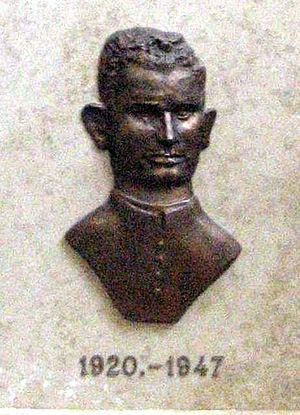
Miroslav Bulešić, né le 13 mai 1920 à Čabrunići et mort le 24 août 1947 à Lanisce, était un prêtre catholique croate. Assassiné dans l'exercice de son ministère pastoral pendant la période communiste, il est considéré comme martyr et vénéré comme bienheureux par l'Église catholique. Il est commémoré le 24 août.